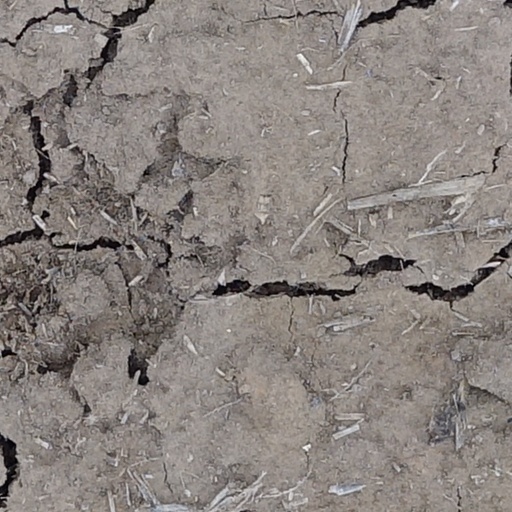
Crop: wheat